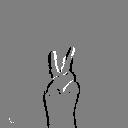
ASL letter: v